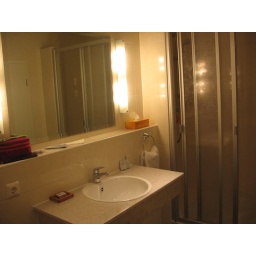
I'm standing by the towel rack the door to the bathroom is to my right the toilet to my left